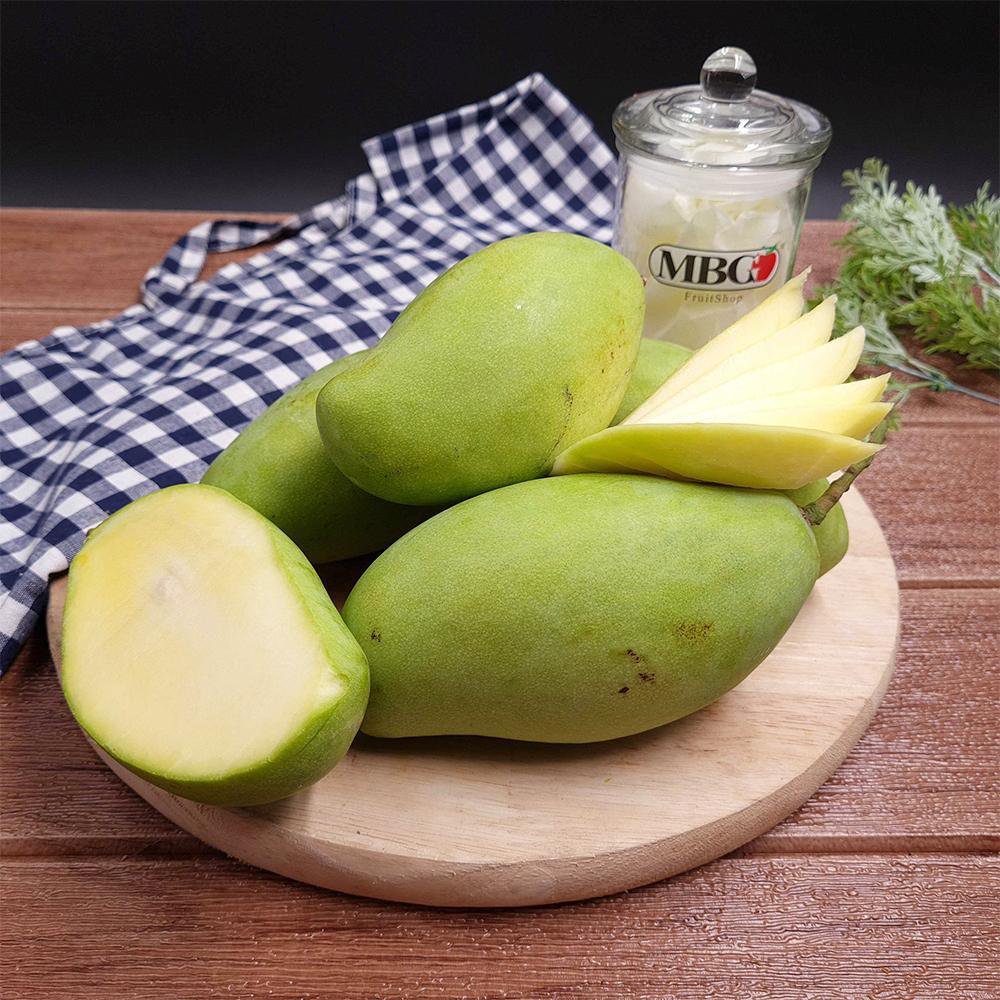
Label: Mango